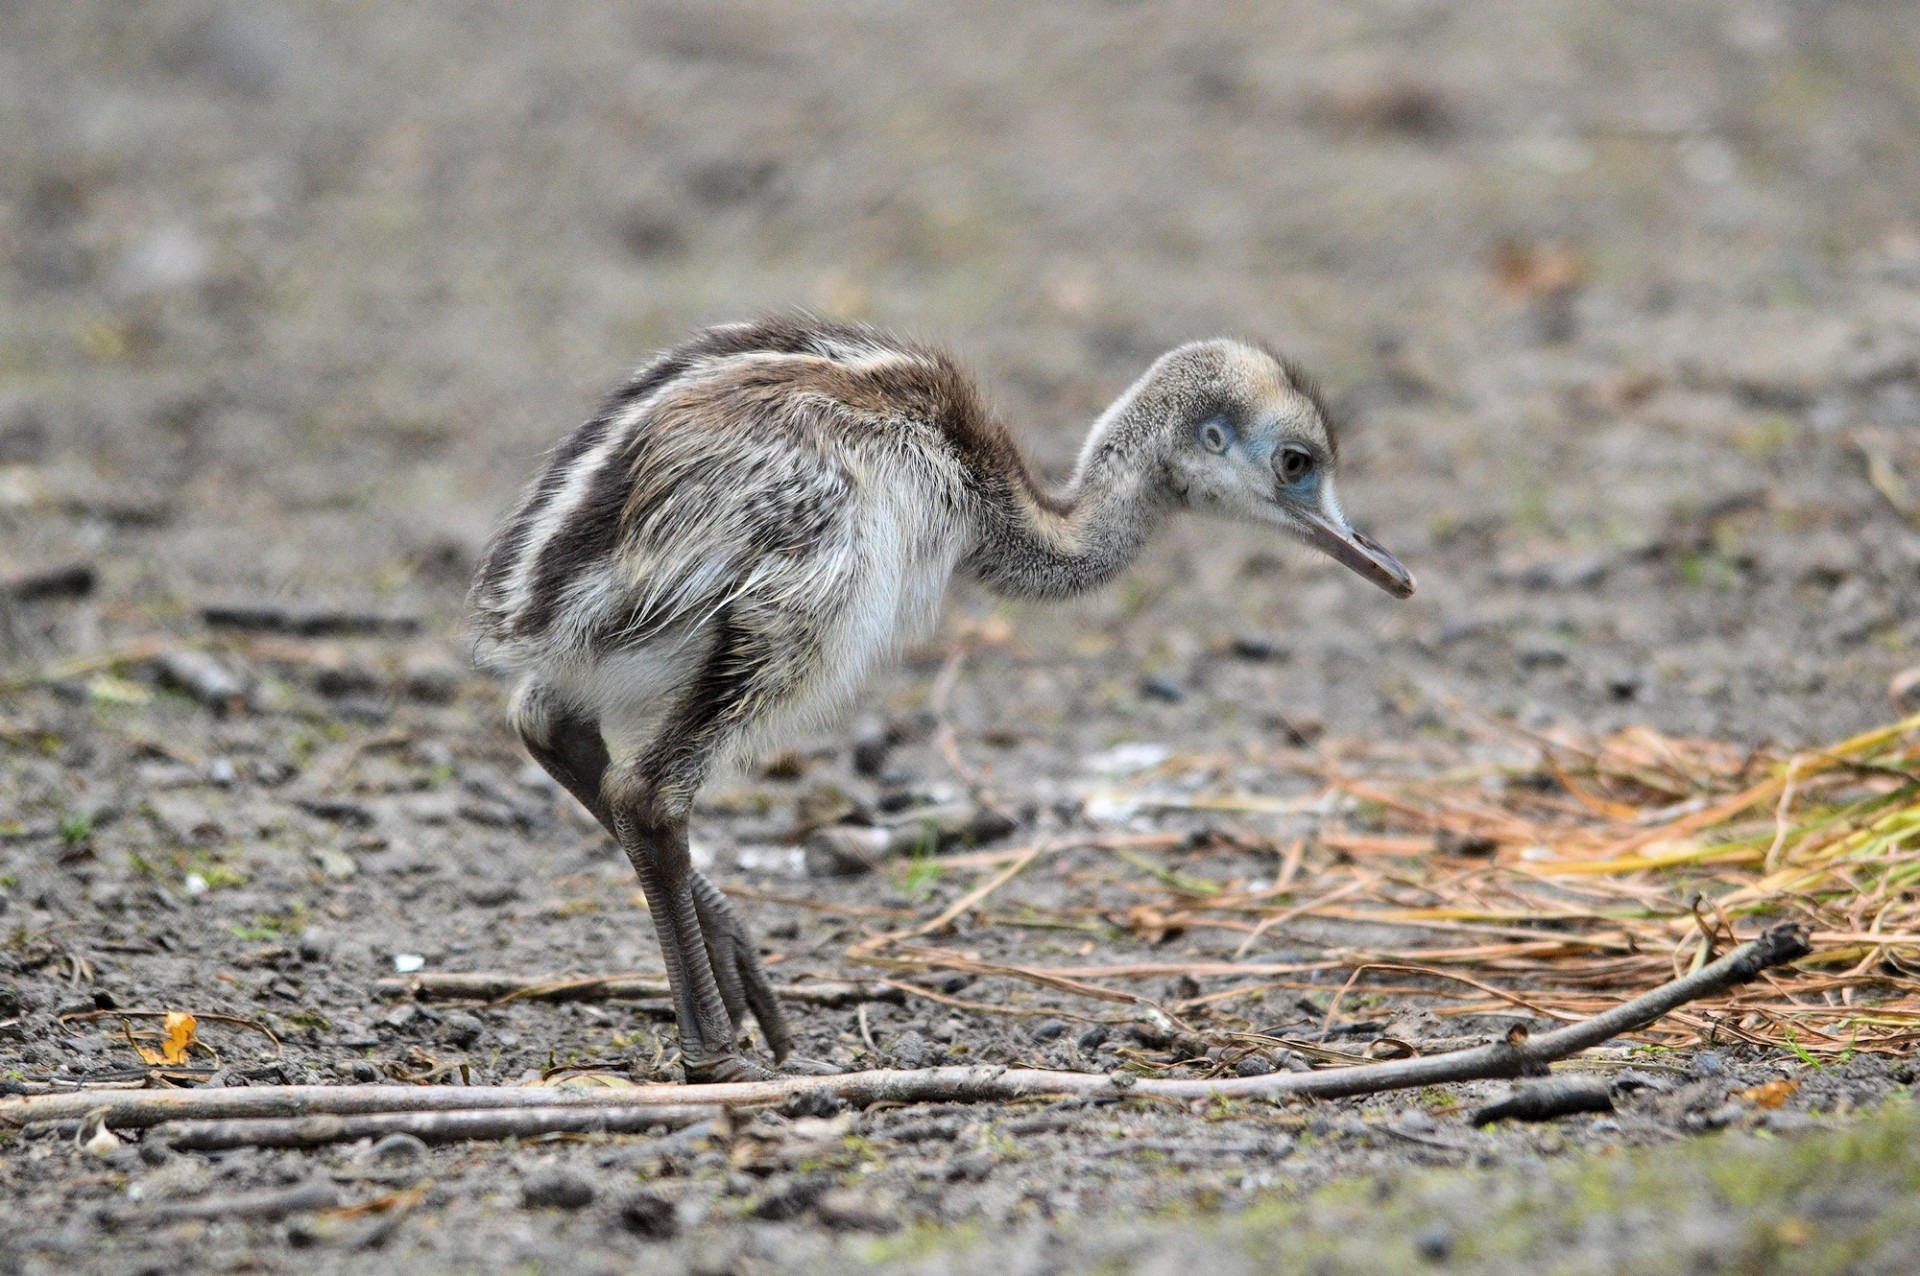
nature, outdoor, wilderness, bird, animal, wildlife, wild, beak, mammal, freedom, ostrich, feather, fauna, majestic, emu, wings, wetland, vertebrate, creature, heron, water bird, snipe, shorebird, sandpiper, cassowary